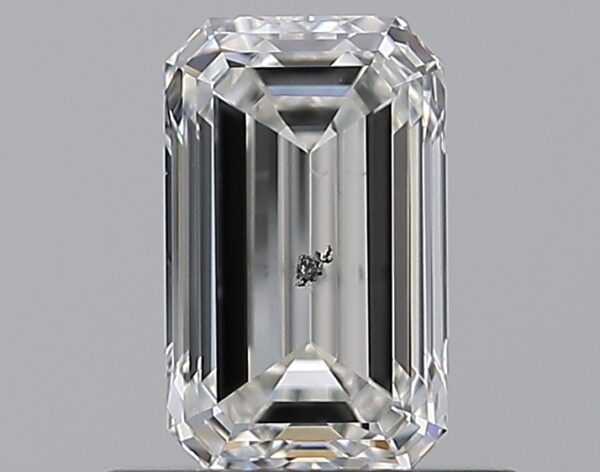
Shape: emerald
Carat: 0.72
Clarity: SI2
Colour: H
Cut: EX
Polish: EX
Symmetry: VG
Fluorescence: N
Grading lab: GIA
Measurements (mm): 6.54 x 3.97 x 2.72